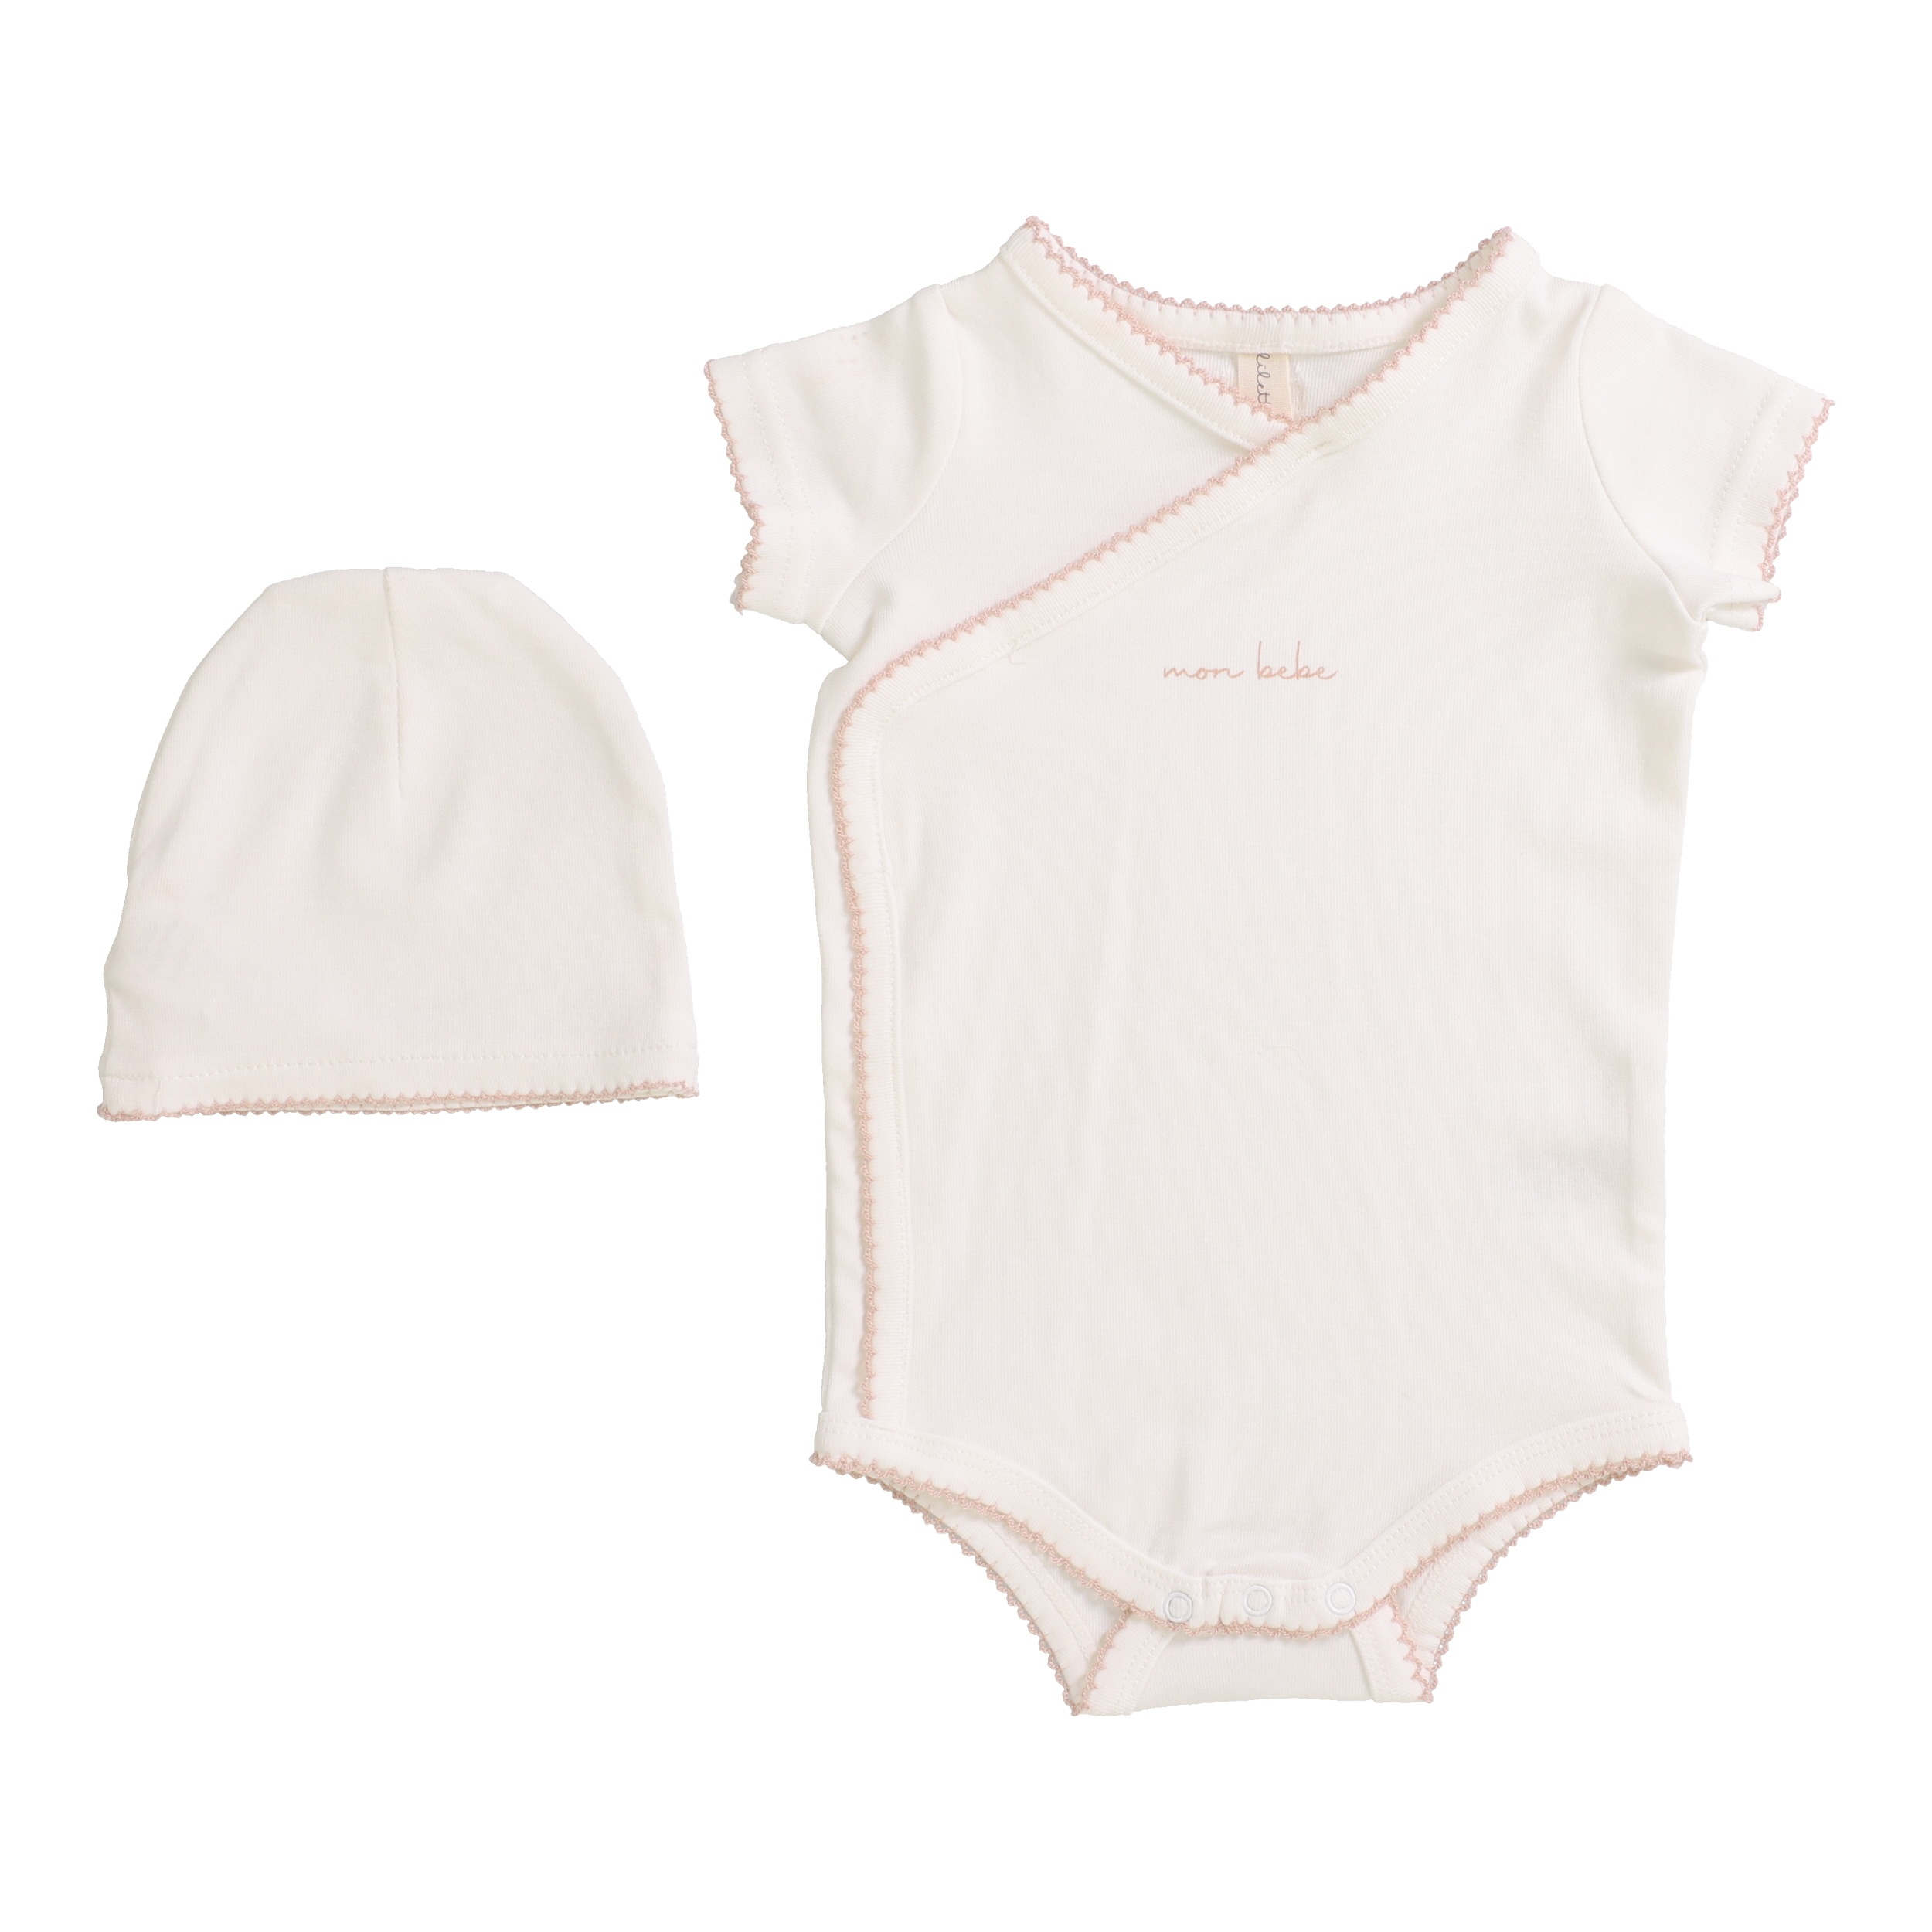
Lil Legs Scalloped Edge Onesie & Beanie - Winter White/Blush
Brand: Blueberry Layette
Category: Apparel & Accessories > Clothing > Baby & Toddler Clothing > Baby & Toddler Outfits